Monomoy Point Light

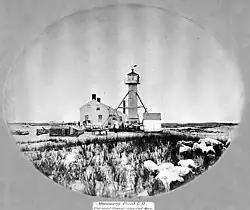
Monomoy Lighthouse circa 1865

Monomoy Point Light is a historic light in Chatham, Massachusetts.